Brisbane Central Technical College

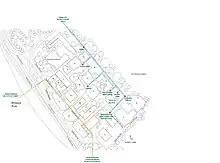
Map of Queensland University Technology Gardens Point campus, 2012

From 1901, Public Instruction Department inspectors visited all technical colleges to ensure that government subsidies were being spent appropriately.